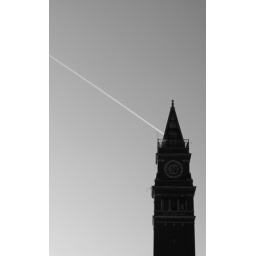
Lucky timing while shooting the clock tower near Pioneer Square in downtown Seattle.